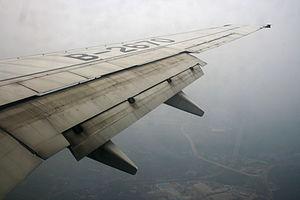
Un dispositif hypersustentateur est déployé sur l'aile d'un avion pour augmenter son coefficient de portance aux basses vitesses, et abaisser ainsi la vitesse de décrochage. Ces dispositifs permettent de décoller et d'atterrir à plus basse vitesse ce qui diminue les distances nécessaires et améliore la sécurité.
Le contrôle des écoulements est un domaine de la mécanique des fluides qui étudie les possibilités d'action sur les écoulements dans le but de les améliorer relativement à divers objectifs, qu'il s'agisse d'écoulements libres ou d'écoulements au voisinage d'une paroi. Les gains portent généralement sur l'augmentation des performances, avec une réduction du bruit éventuellement, et la réduction de la consommation qui en découlent.